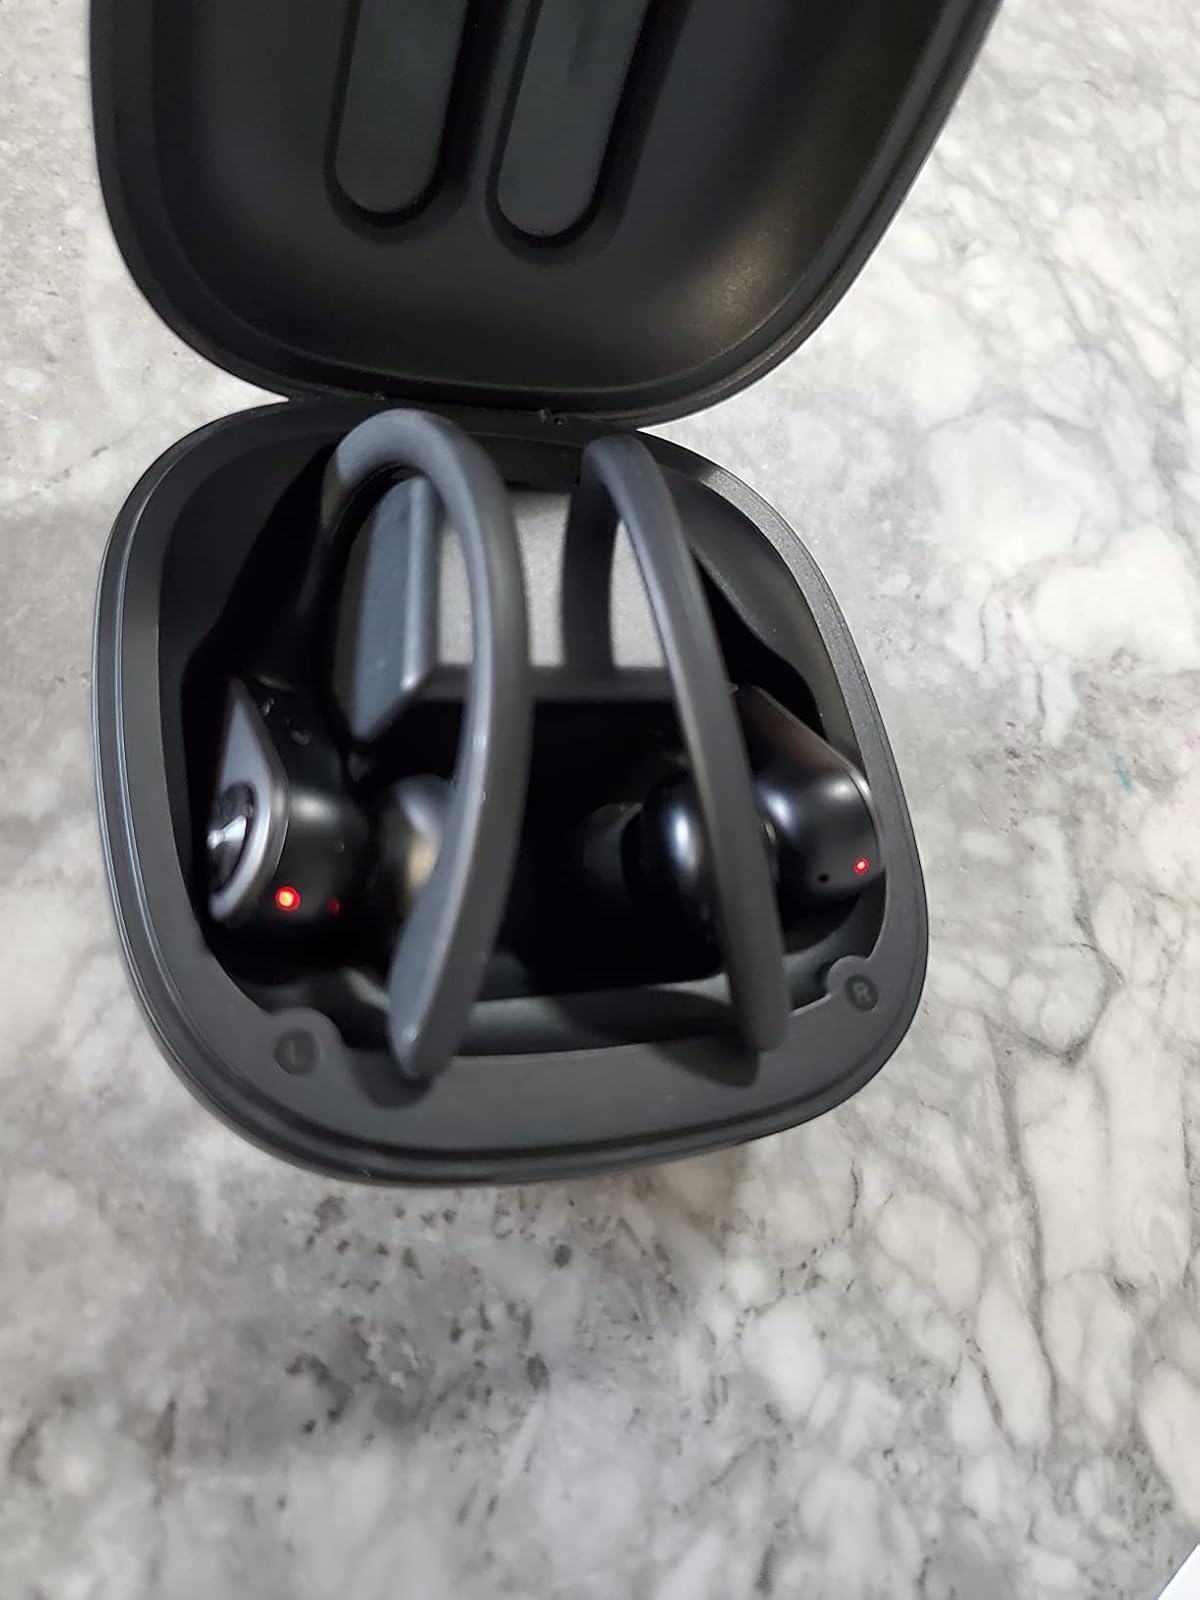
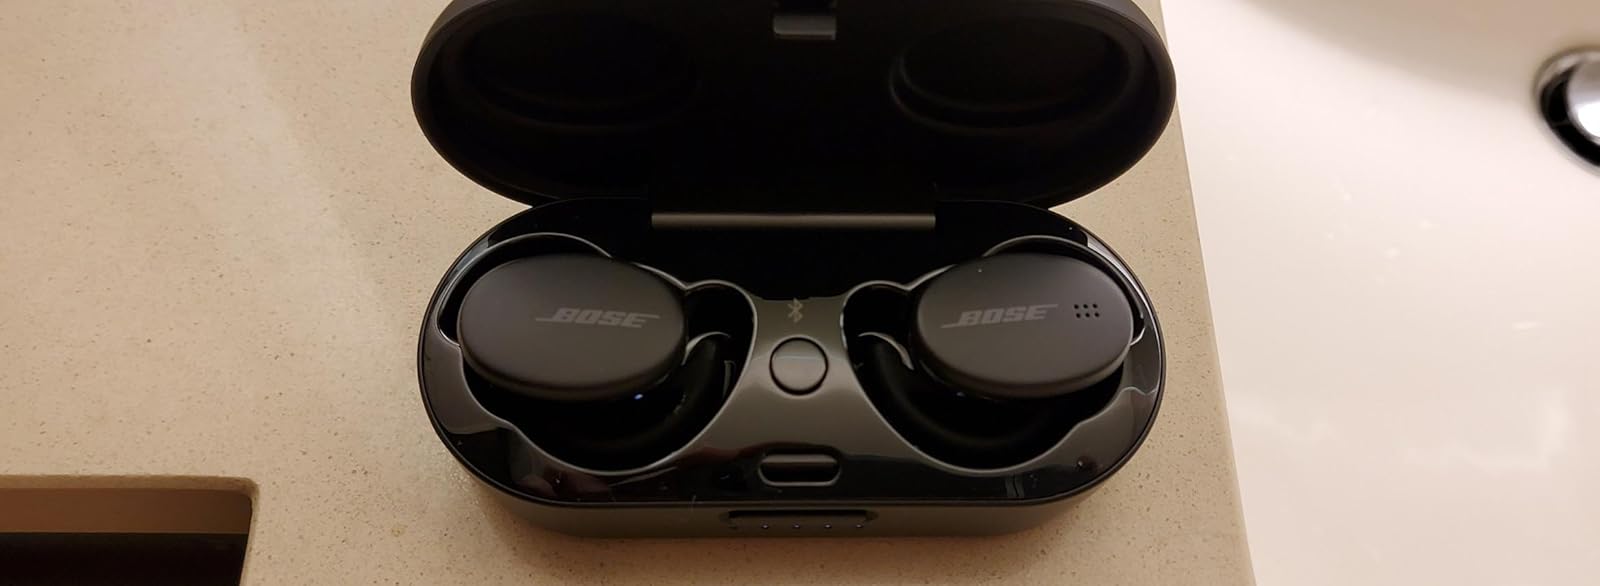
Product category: earbuds
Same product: no